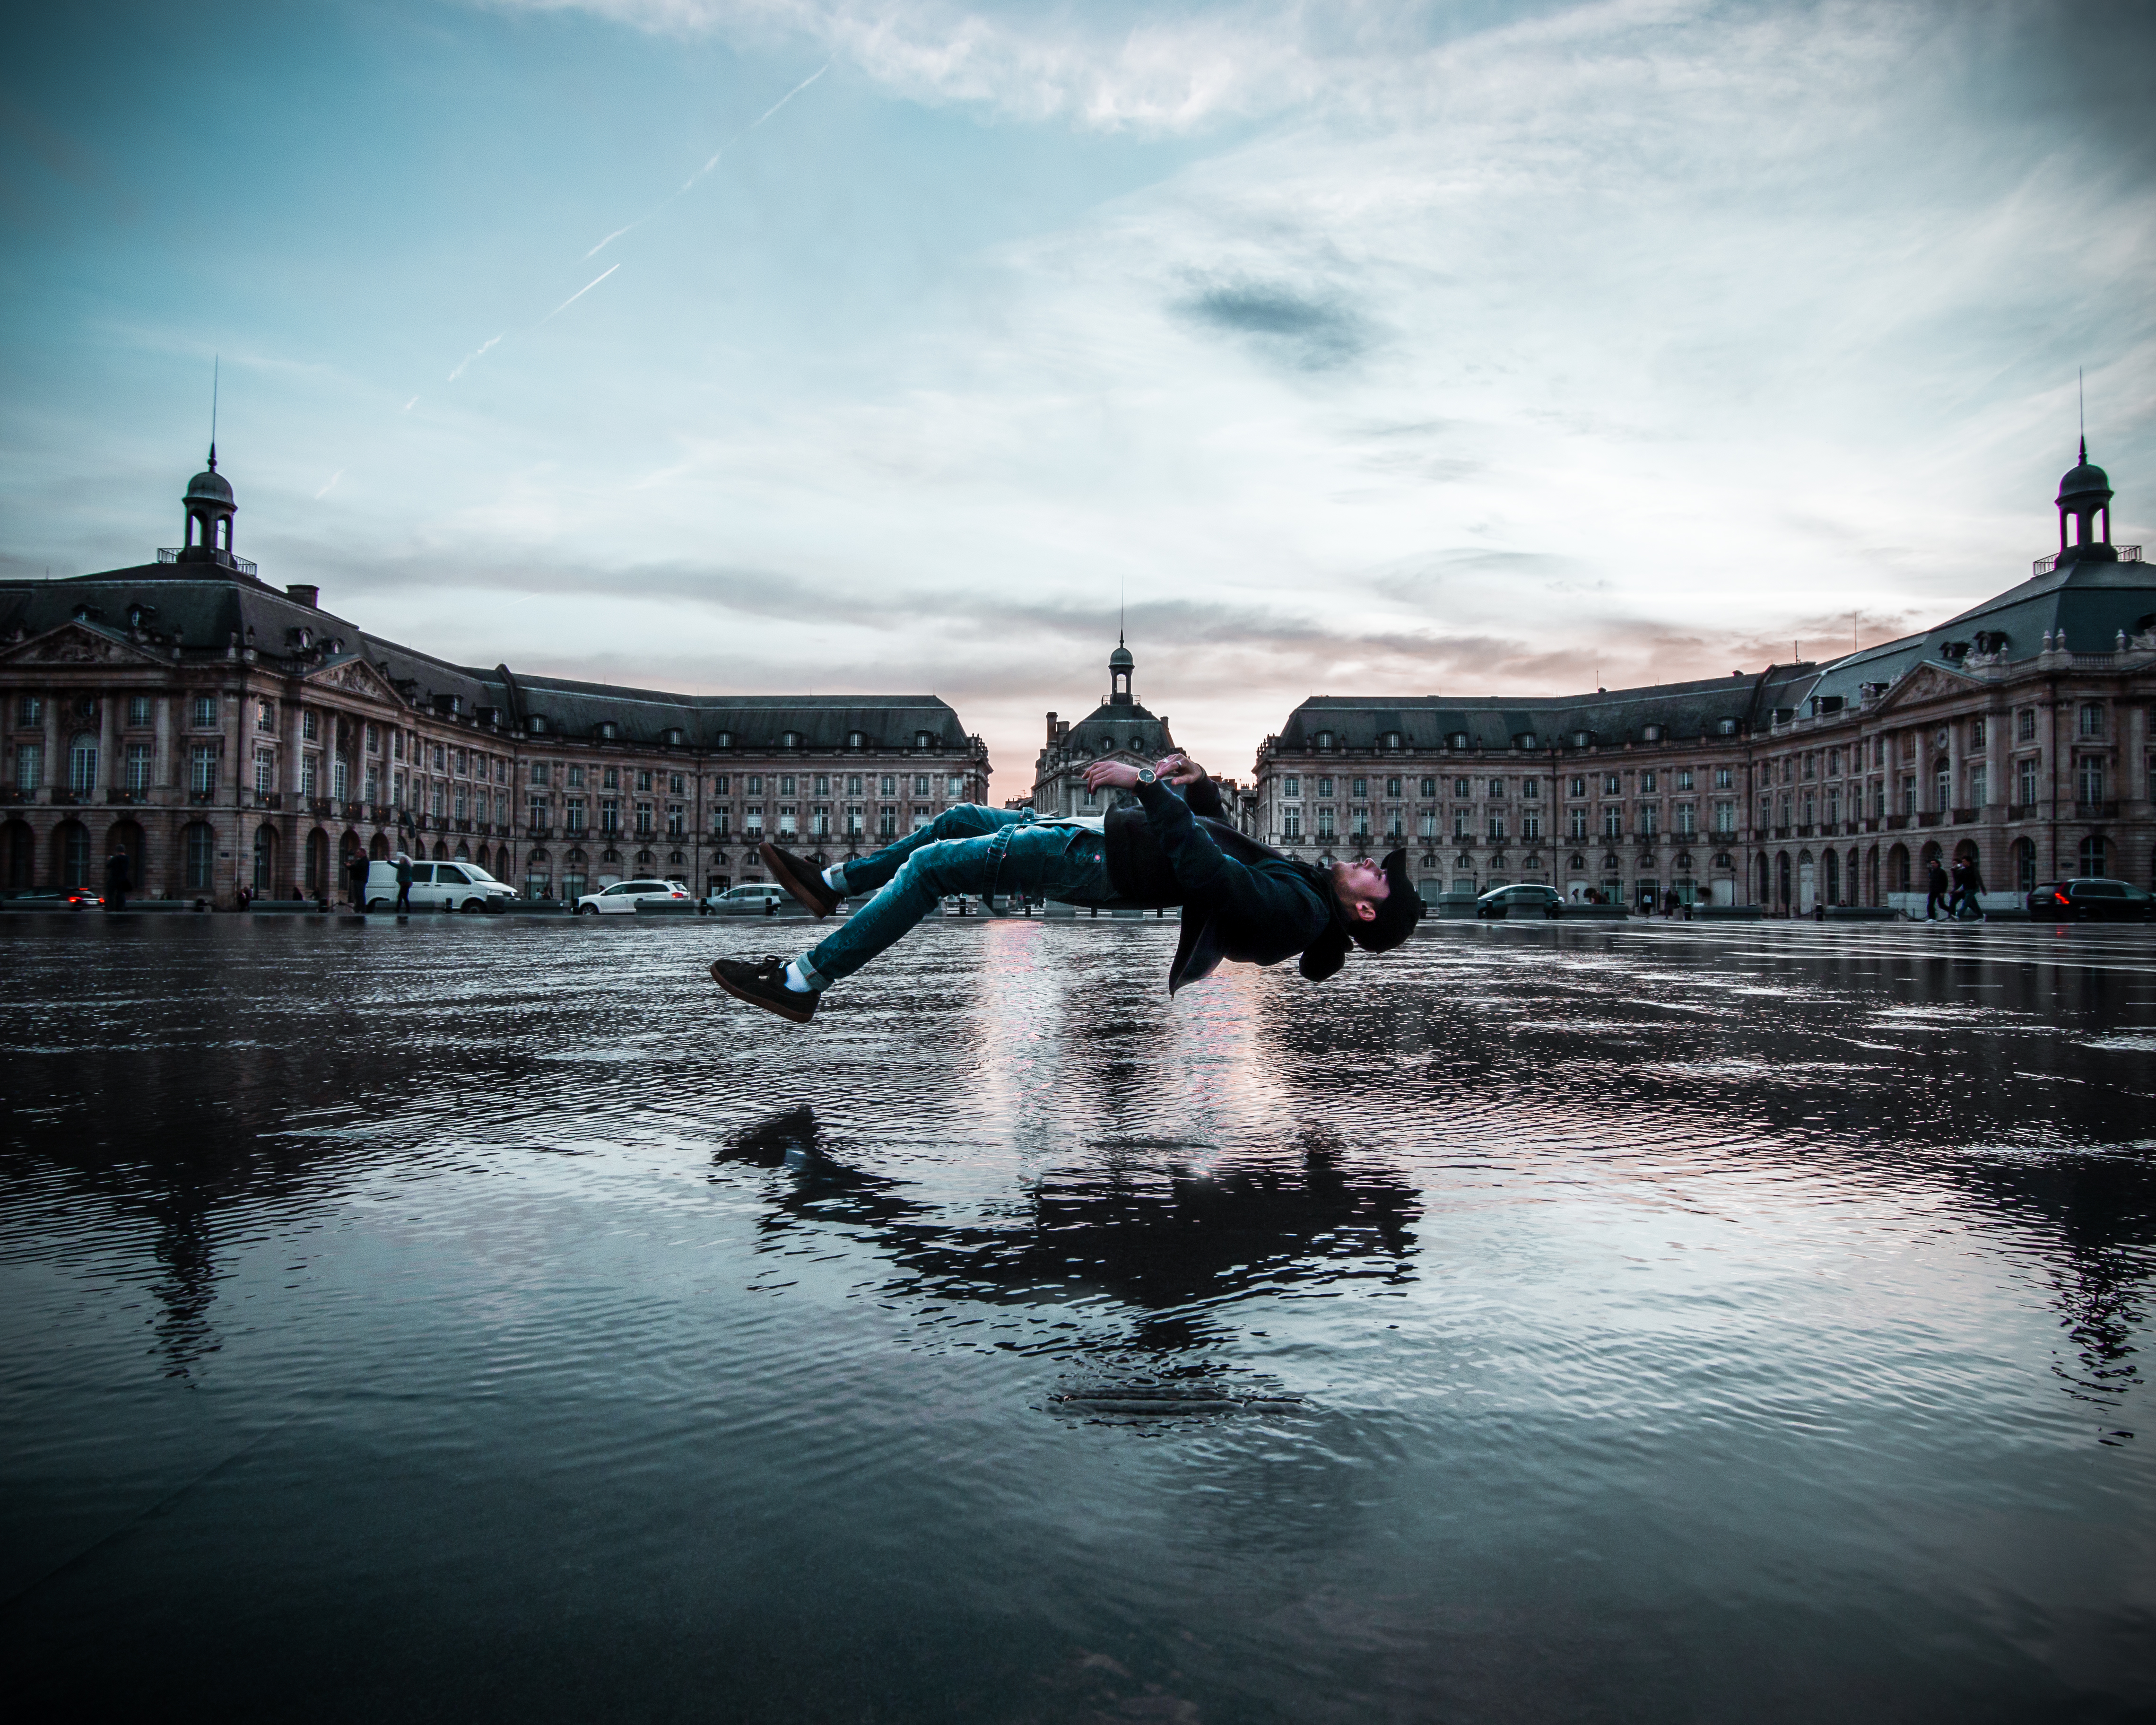
sky, water, cloud, reflection, river, waterway, architecture, mountain, photography, ocean, Flip acrobatic, city, tourism, meteorological phenomenon, horizon, square, vehicle, evening